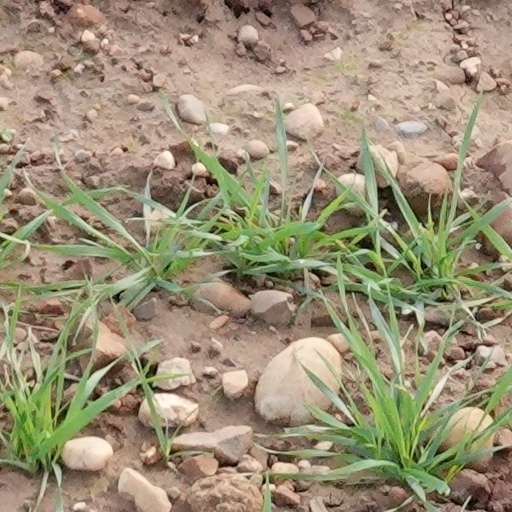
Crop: wheat